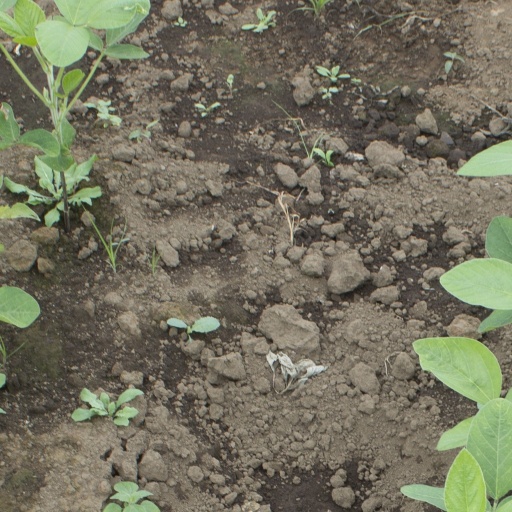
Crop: soybean